History of Indigenous Australians

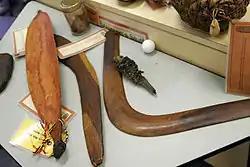
These implements were used only by men. At left, a spear-thrower (called woomera in the Eora language), and two examples of boomerangs. Boomerangs could be used for hunting (most were non-returning), or purely for music and ceremony.

The introduction of the dingo, possibly as early as 3500 BCE, showed that contact with South East Asian peoples continued, as the closest genetic connection to the dingo seems to be the wild dogs of Thailand. This contact was not just one-way, as the presence of kangaroo ticks on these dogs demonstrates. Dingoes began and evolved in Asia. The earliest known dingo-like fossils are from Ban Chiang in north-east Thailand (dated at 5500 years BP) and from north Vietnam (5000 years BP). According to skull morphology, these fossils occupy a place between Asian wolves (prime candidates were the pale footed (or Indian) wolf "Canis lupus pallipes" and the Arabian wolf "Canis lupus arabs") and modern dingoes in Australia and Thailand.